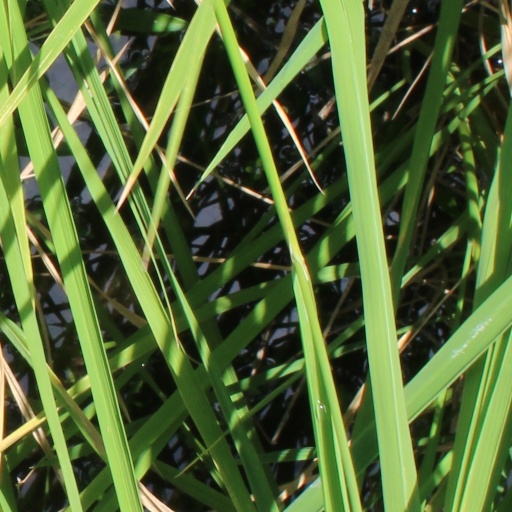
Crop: rice